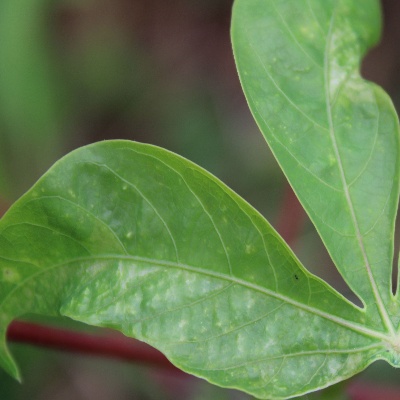
Crop: Cassava
Condition: mosaic